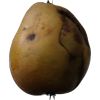
Label: Pear 3